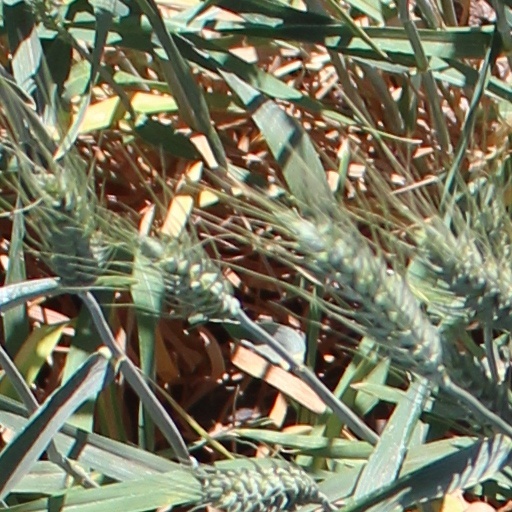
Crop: wheat